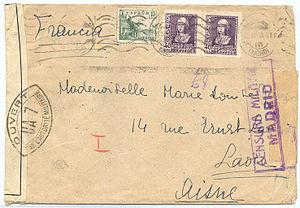
Ceci est une introduction à l'histoire postale et philatélique de l'Espagne.
La censure postale est l'inspection ou l'examen du courrier, le plus souvent par les gouvernements. Il peut s'agir d'ouverture, la lecture ou l'effacement total ou sélectif de lettres et de leur contenu. La censure postale a lieu principalement mais pas exclusivement en temps de guerre, même si la nation concernée peut ne pas être directement en guerre, et en périodes de troubles, voire d'état d'urgence.